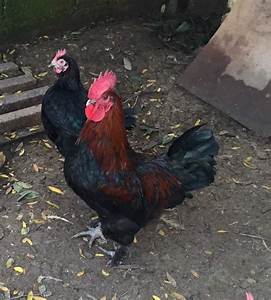
Label: chicken